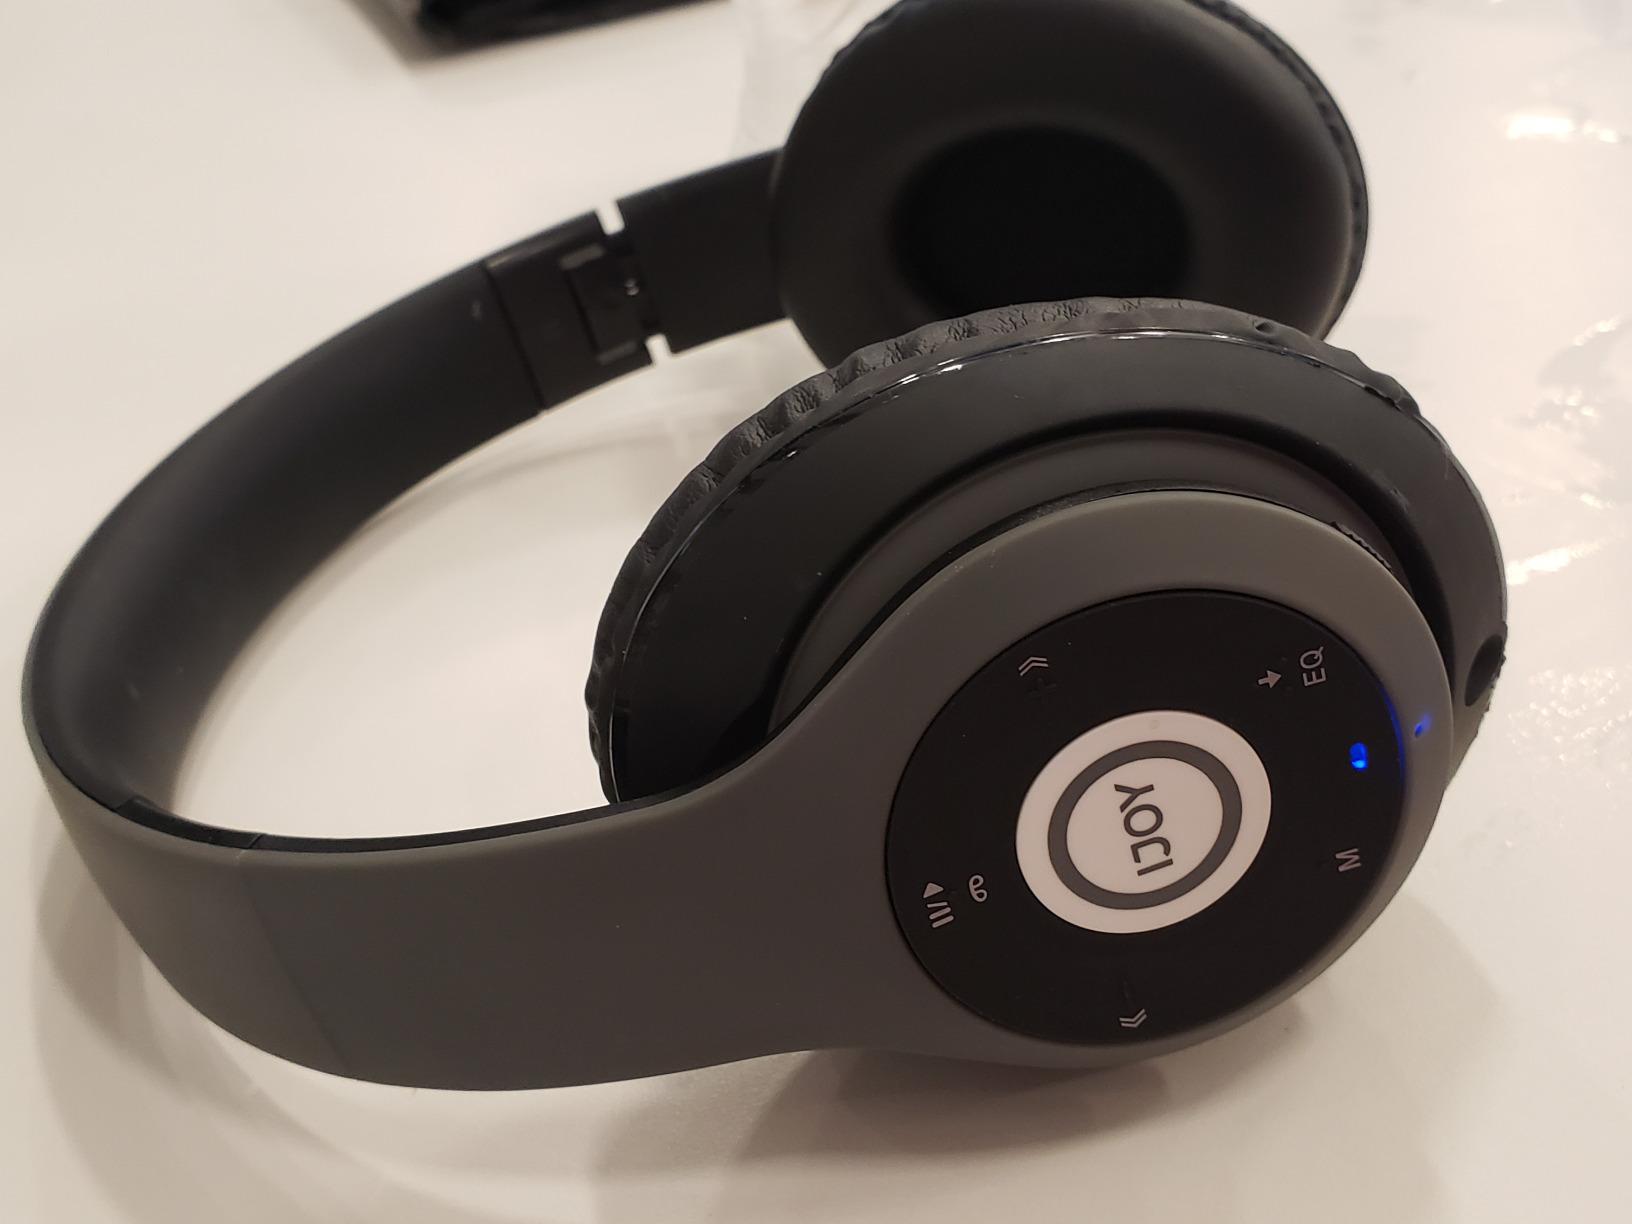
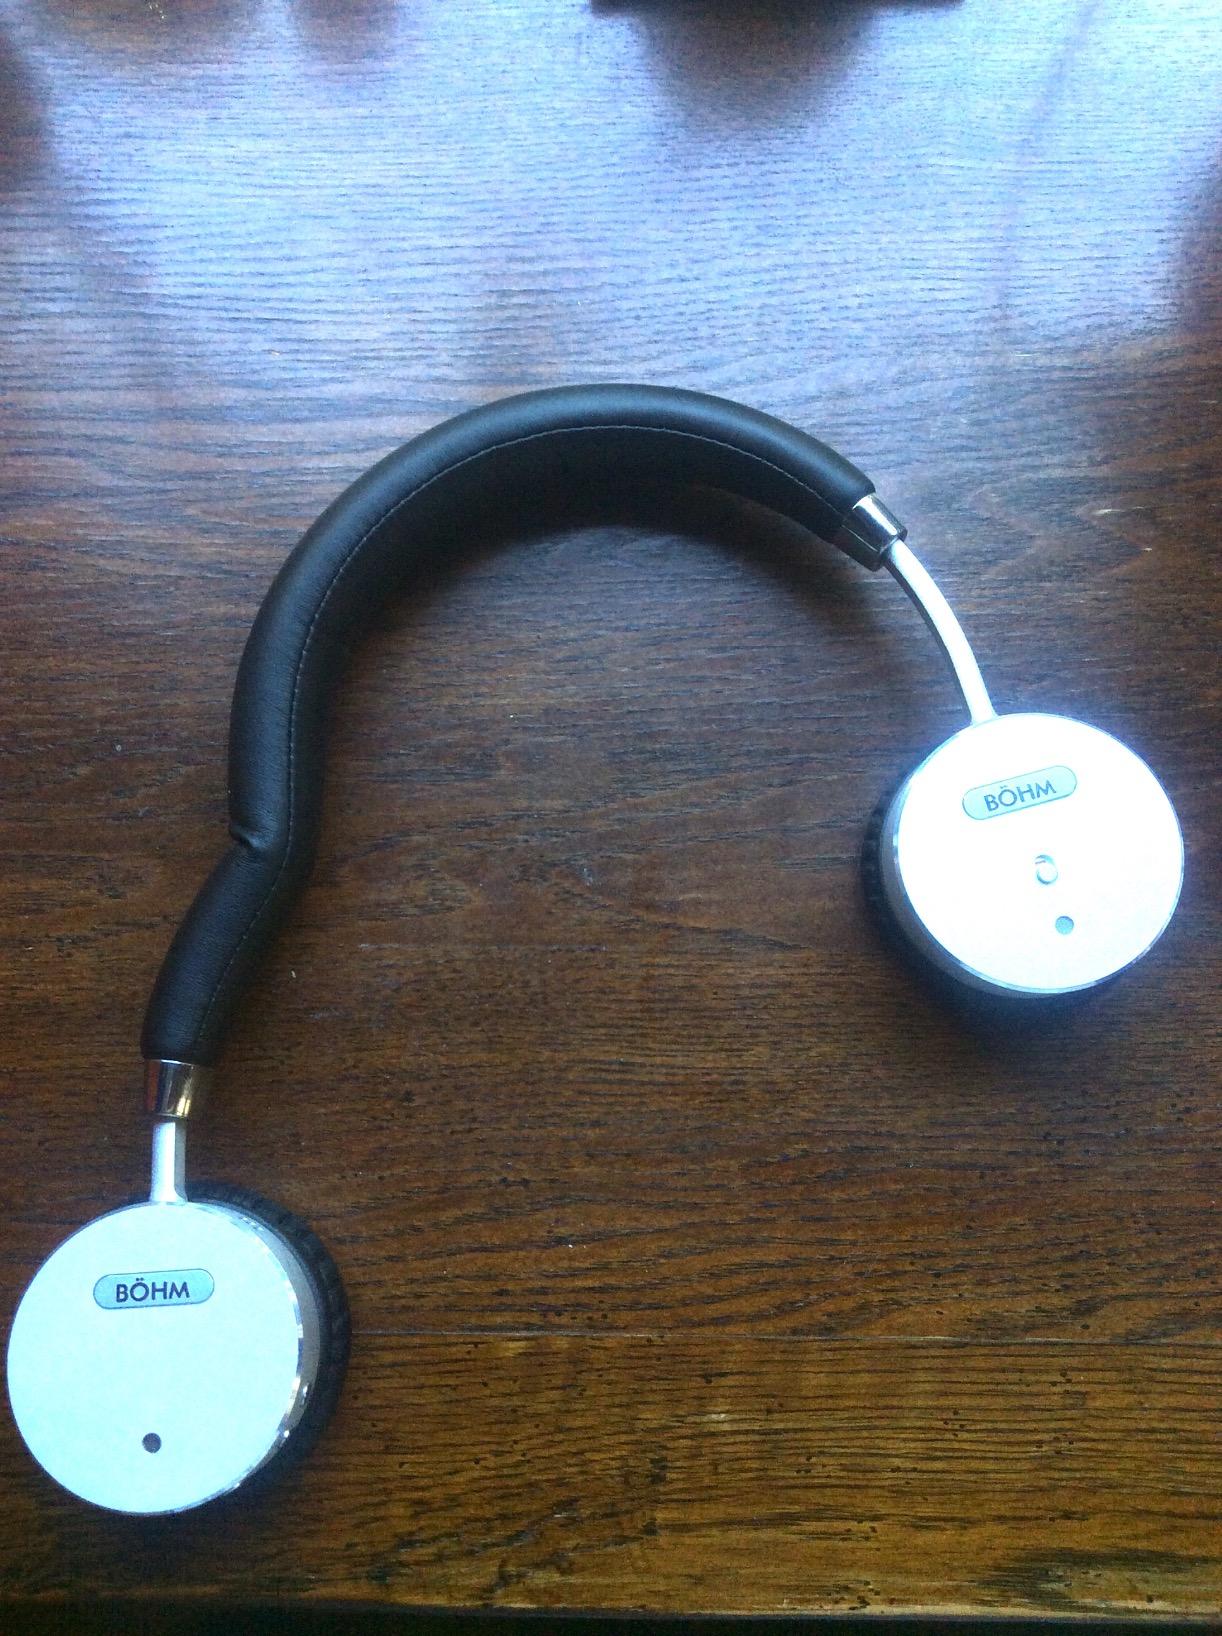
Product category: headphones
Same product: no